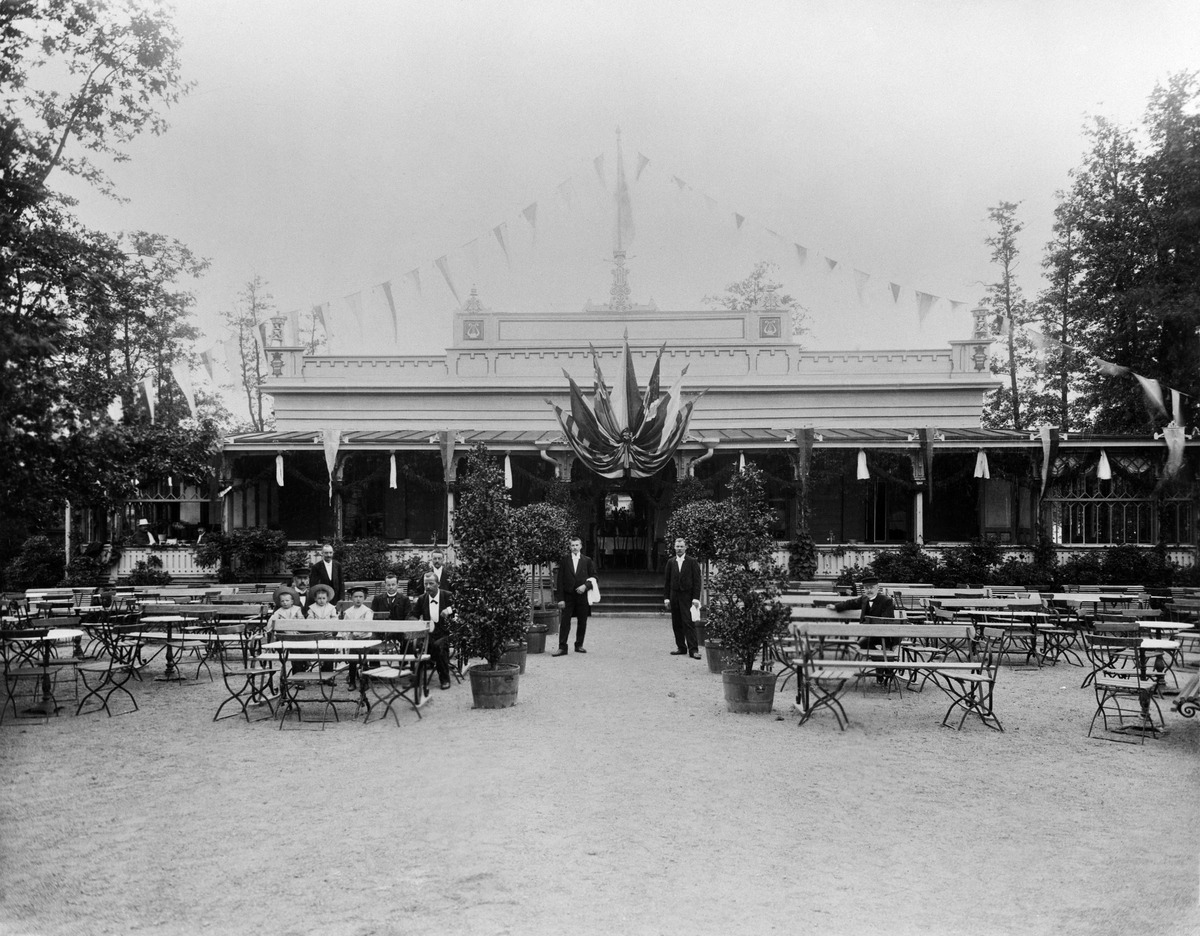
Kaisaniemen ravintola Kaisaniemen puistossa
sisällön kuvaus: Kaisaniemen ravintola Kaisaniemen puistossa. Ravintolan edessä ihmisiä istumassa pöydissä. mustavalkoinen
Ajankohta: kuvausaika 1900 n.
Paikka: Suomi, Uusimaa, Helsinki, Kluuvi Helsinki, Kaisaniemen puisto
Aiheet: Ravintolat, puistot, koristeet, viirit, pöydät, puurakennukset, asiakkaat, tarjoilijat, koristekasvit